Caboonbah Undenominational Church

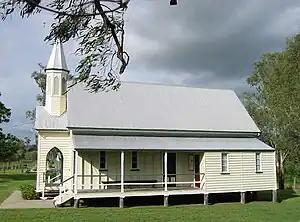
Caboonbah Undenominational Church, 2010

Caboonbah Undenominational Church is a union church on the Cressbrook-Caboonbah Road, Mount Beppo, approximately from Toogoolawah in the Somerset Region of South East Queensland, Australia. It was founded by Henry Plantagenet Somerset, and built by Lars Andersen in 1905 to serve a farming community at Mount Beppo. The wooden structure was designed by Mrs Katherine Rose Somerset and takes its name, "Caboonbah", from the Somerset family homestead, Caboonbah Homestead, nearby.